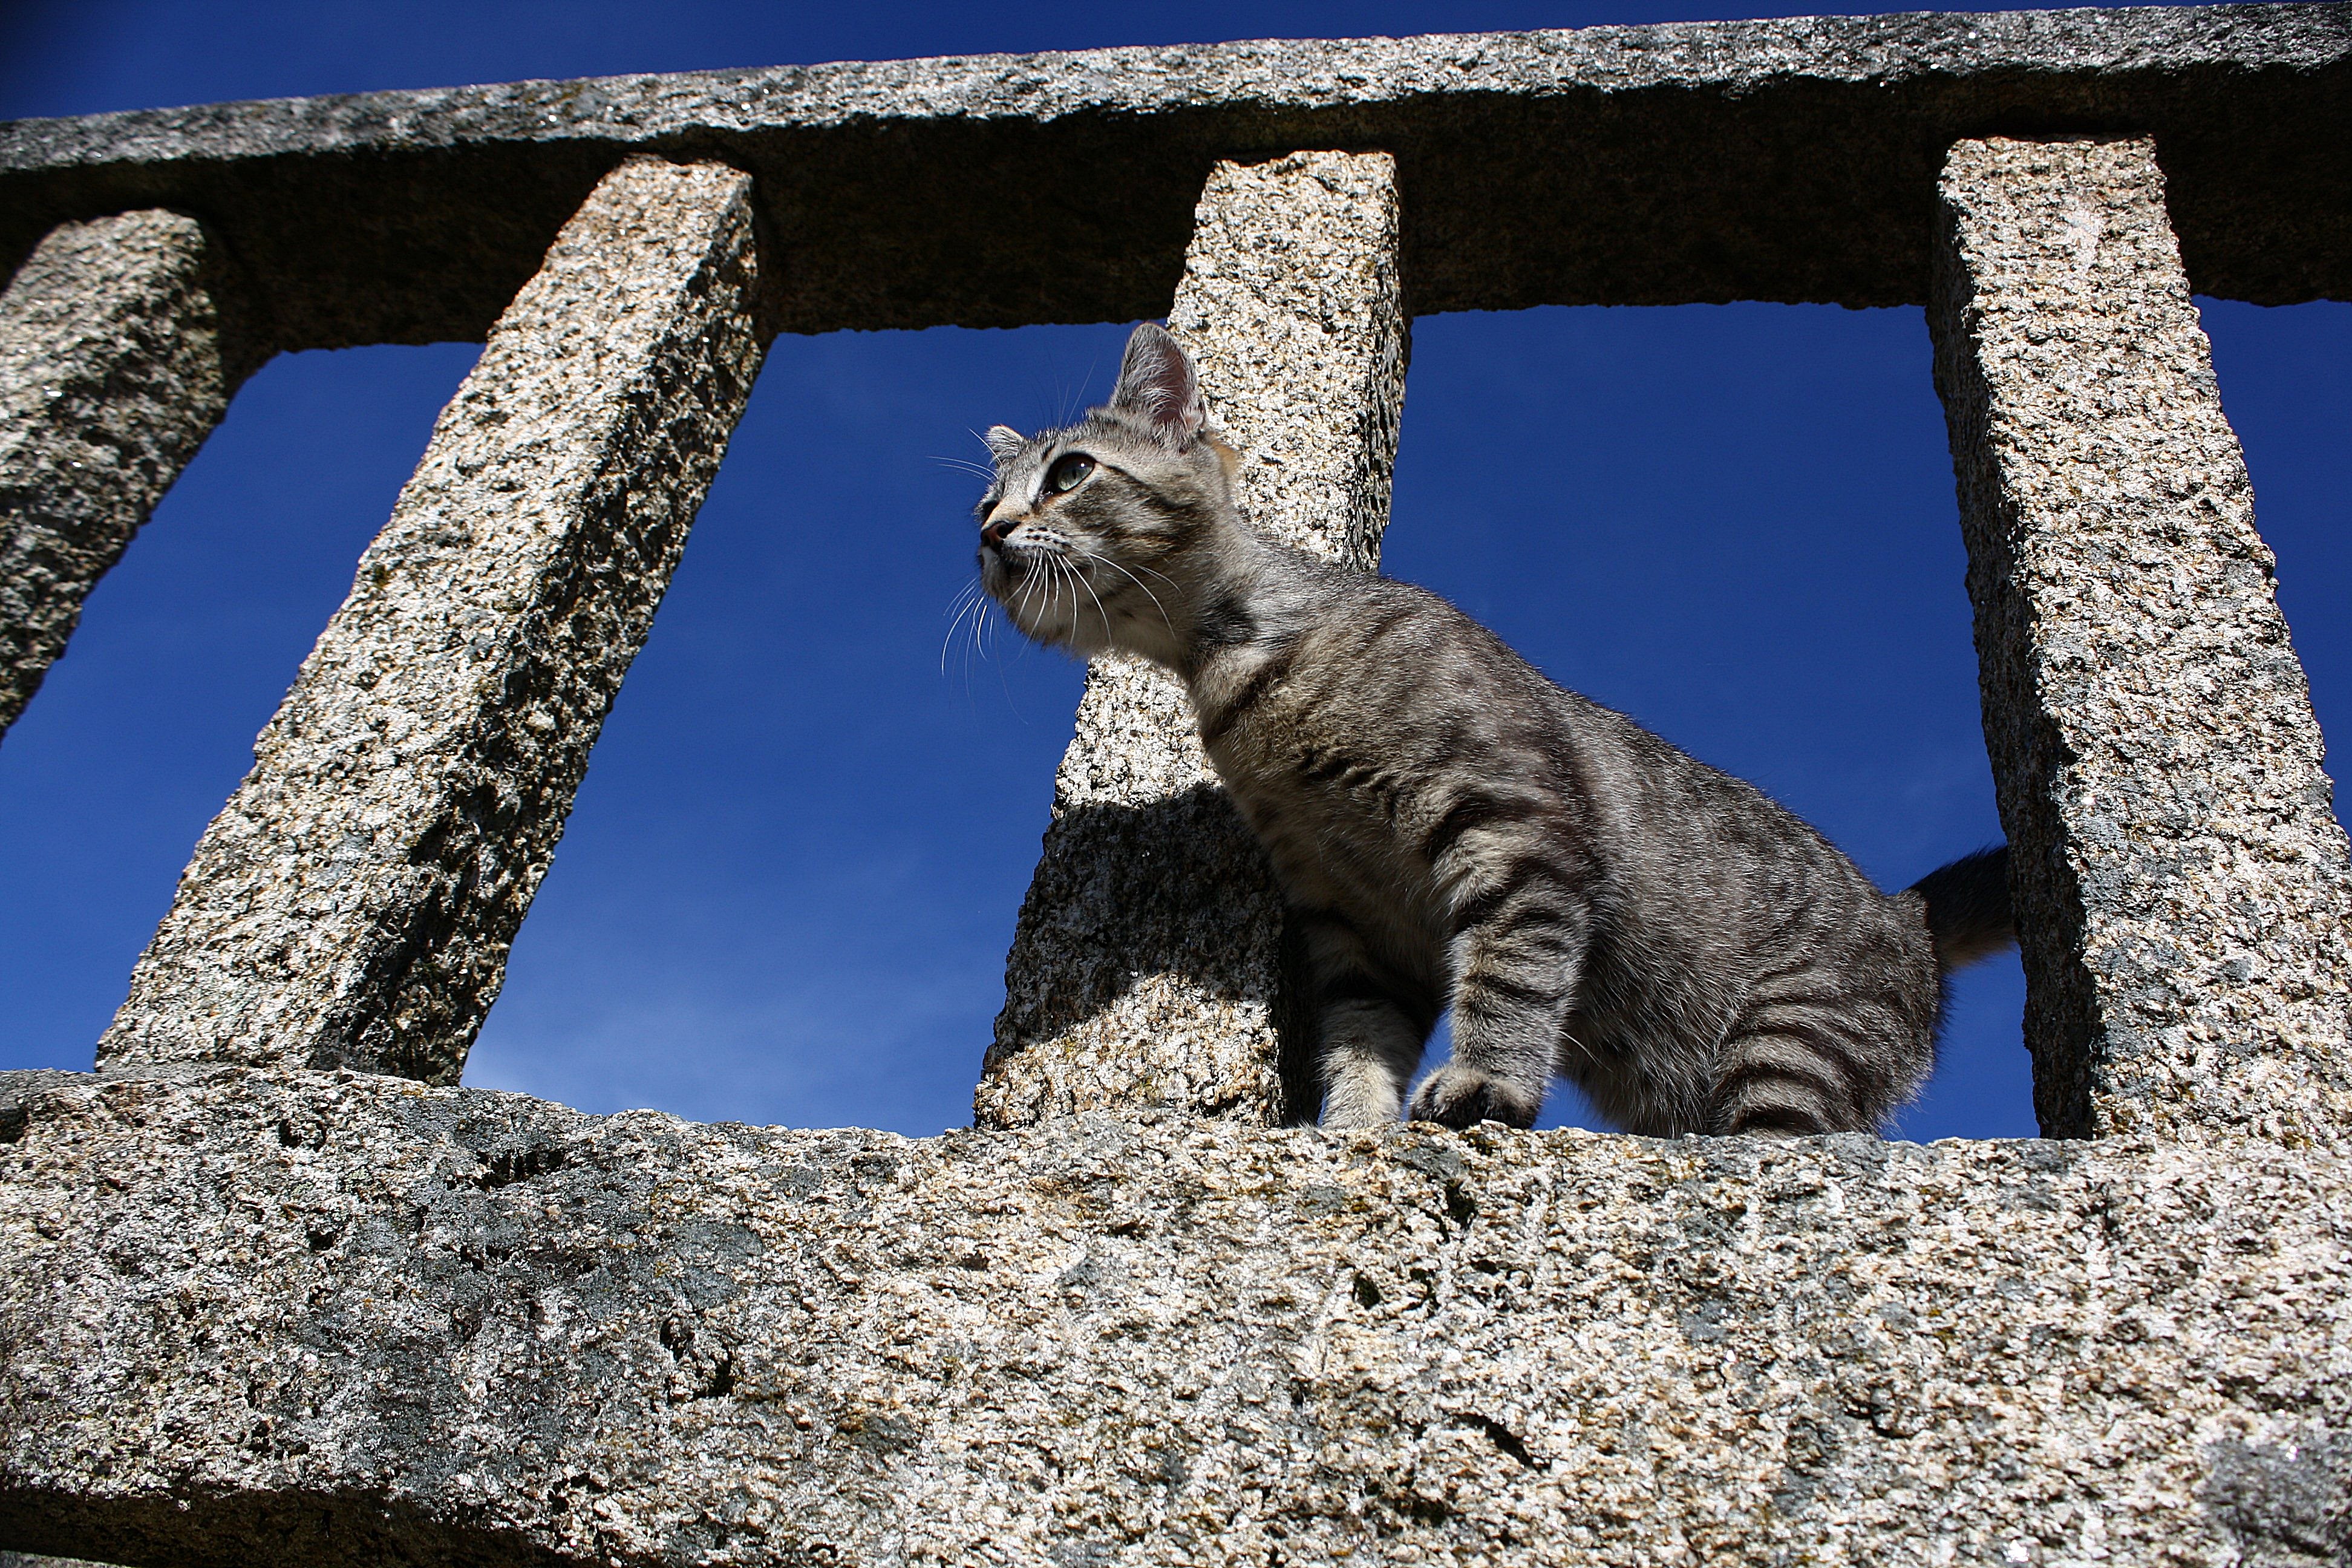
kitten, cat, mammal, blue, fauna, cats, animals, vertebrate, gatos, animales, gphoto, canoneos1000d, small to medium sized cats, cat like mammal